Richard Gordon Smith

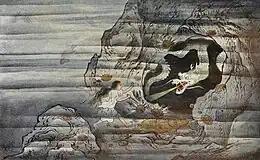
"O Tokoyo and Monster" by Smith, depicting legend of Tokoyo fighting a serpent, A Story of Oki Islands, Ancient Tales and Folklore of Japan, 1908

In 1908, he published "Ancient Tales and Folklore of Japan," but it was not greeted with much interest in Britain. In the preface he states: